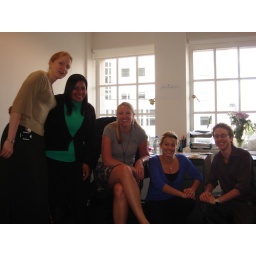
My colleagues in my office ginning with the cake they got me for my birthday!